Gino Pernice

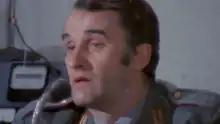
Pernice in "Io non spezzo... rompo" (1971)

Born in Milan, Pernice trained at the Accademia dei Filodrammatici graduating in 1952, and made his professional debut with the stage company of Fantasio Piccoli at the Teatro Stabile of Bolzano. His breakthrough role was Tobia in a staging of "Twelfth Night" held by the De Lullo-Falk-Guarnieri-Valli's "Compagnia dei Giovani". Mainly active on stage, he also had an intense career as a character actor in films and TV-series.